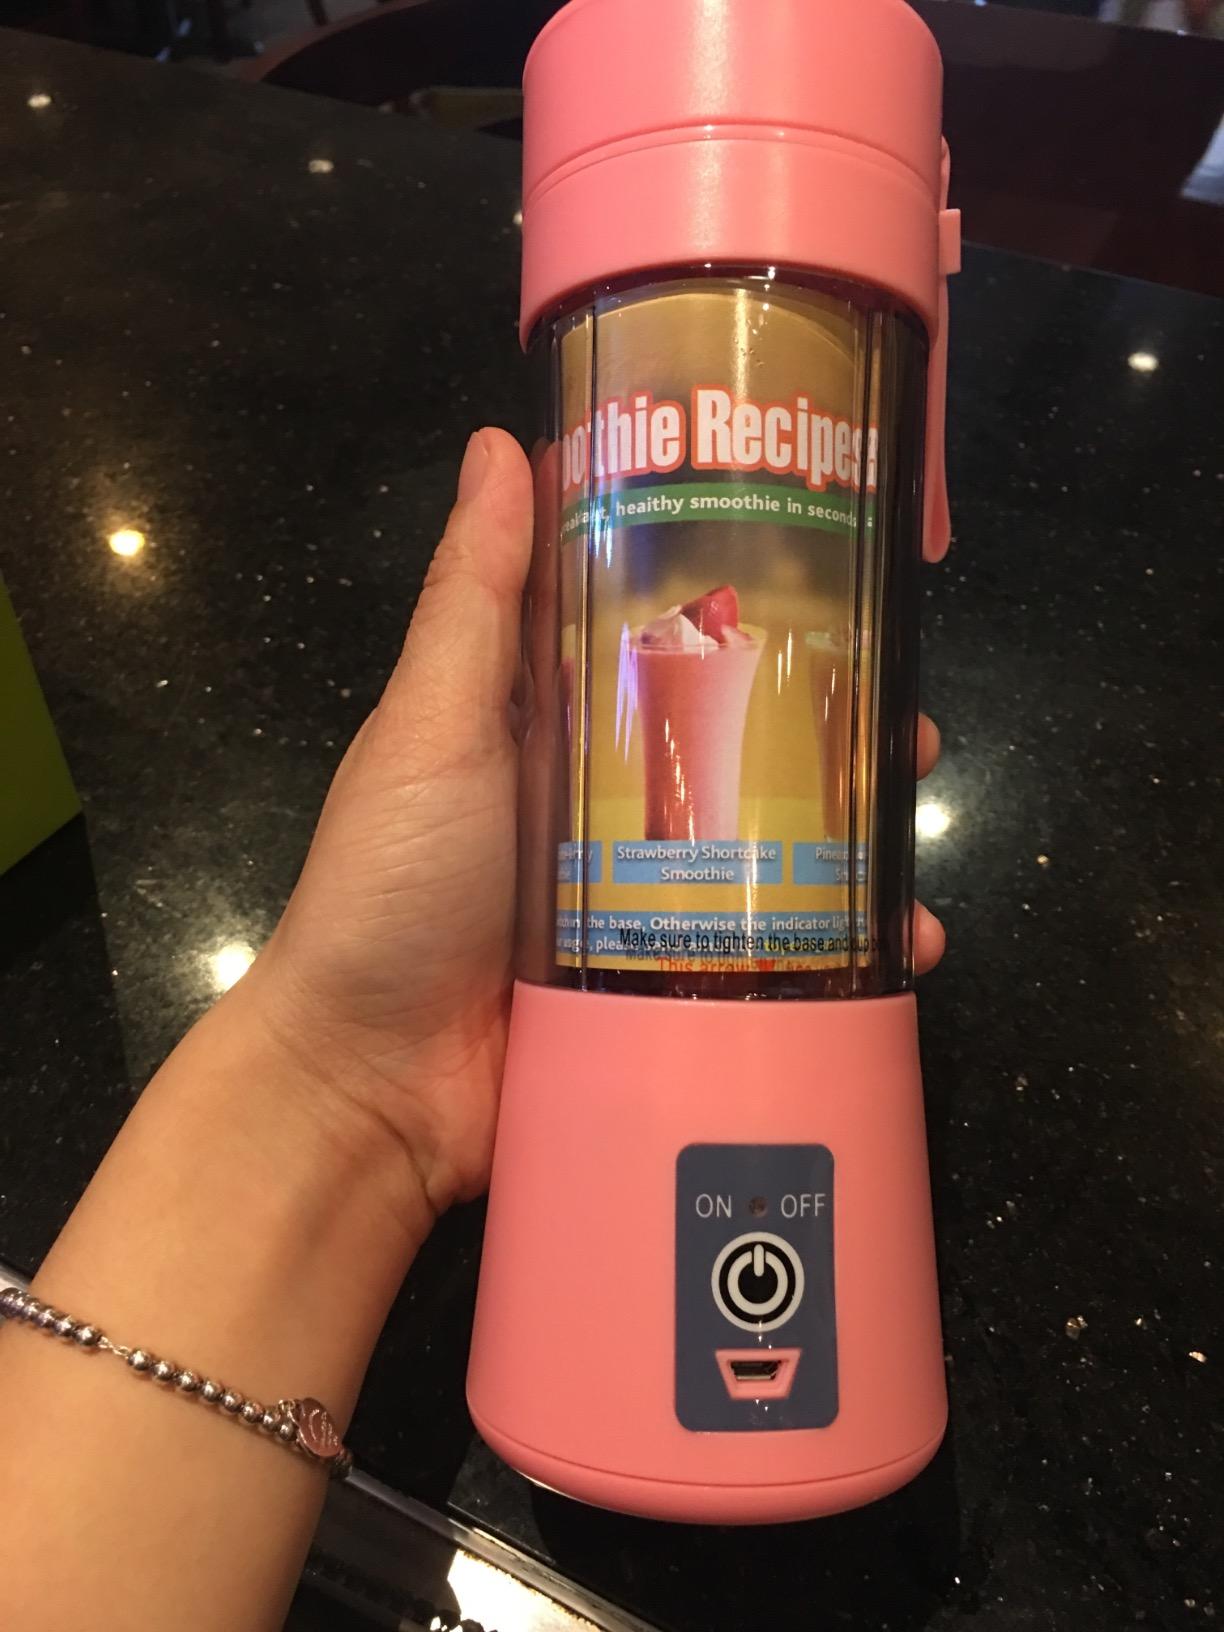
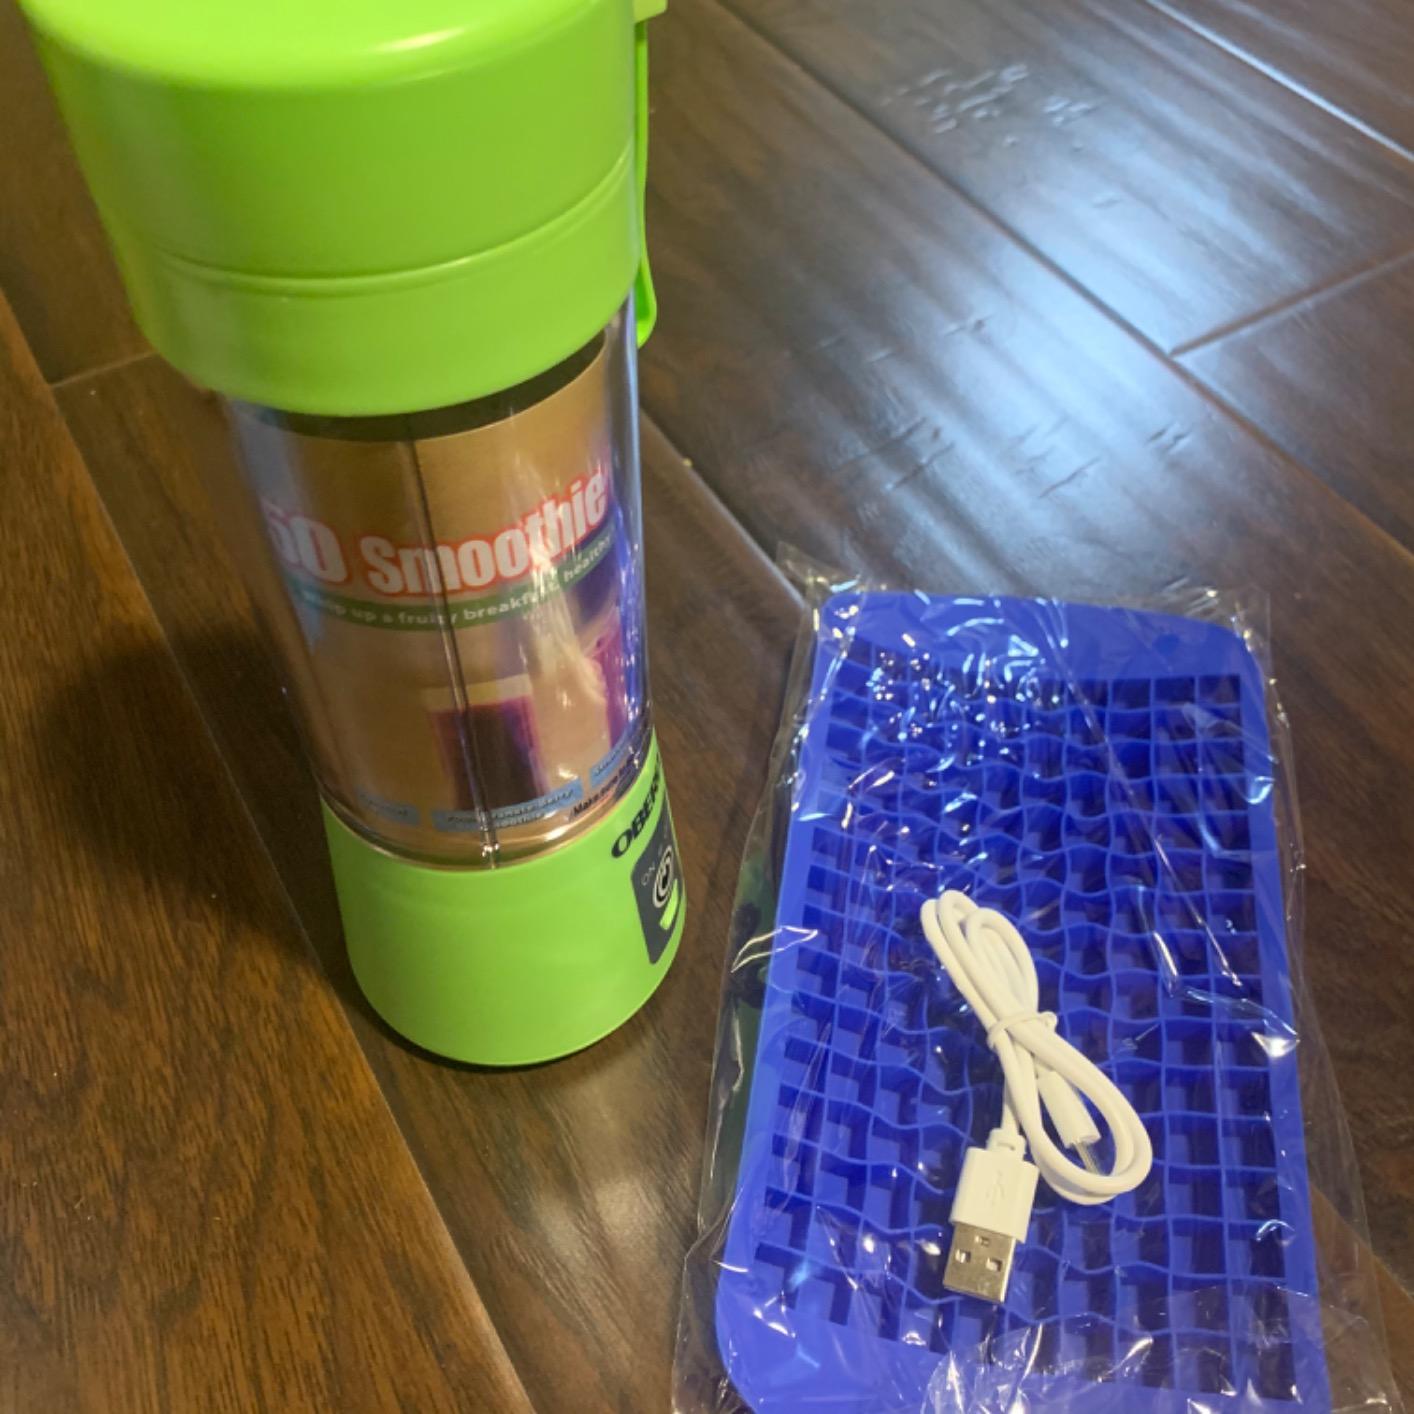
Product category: items_blender
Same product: no